EDSAC

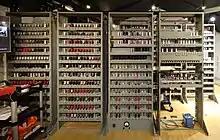
EDSAC replica in October 2018

On 13 January 2011, the Computer Conservation Society announced that it planned to build a working replica of EDSAC, at the National Museum of Computing (TNMoC) on the Bletchley Park campus. The project is led by Andrew Herbert, who studied under Maurice Wilkes. The first parts of the replica were switched on in November 2014. The EDSAC logical circuits were meticulously reconstructed through the development of a simulator and the reexamination of some rediscovered original schematics. This documentation has been released under a Creative Commons license. The ongoing project is open to visitors of the museum. In 2016, two original EDSAC operators, Margaret Marrs and Joyce Wheeler, visited the museum to assist the project. As of November 2016, commissioning of the fully completed and operational state of the replica was estimated to be the autumn of 2017. However, unforeseen project delays have resulted in an unknown date for a completed and fully operational machine.